Stan Love (basketball)

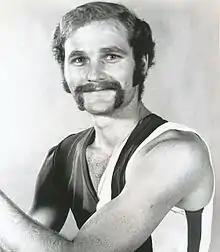
Love in 1972

Stanley S. Love (April 9, 1949 – April 27, 2025) was an American professional basketball player in the National Basketball Association (NBA) and American Basketball Association (ABA). He played college basketball for the Oregon Ducks.